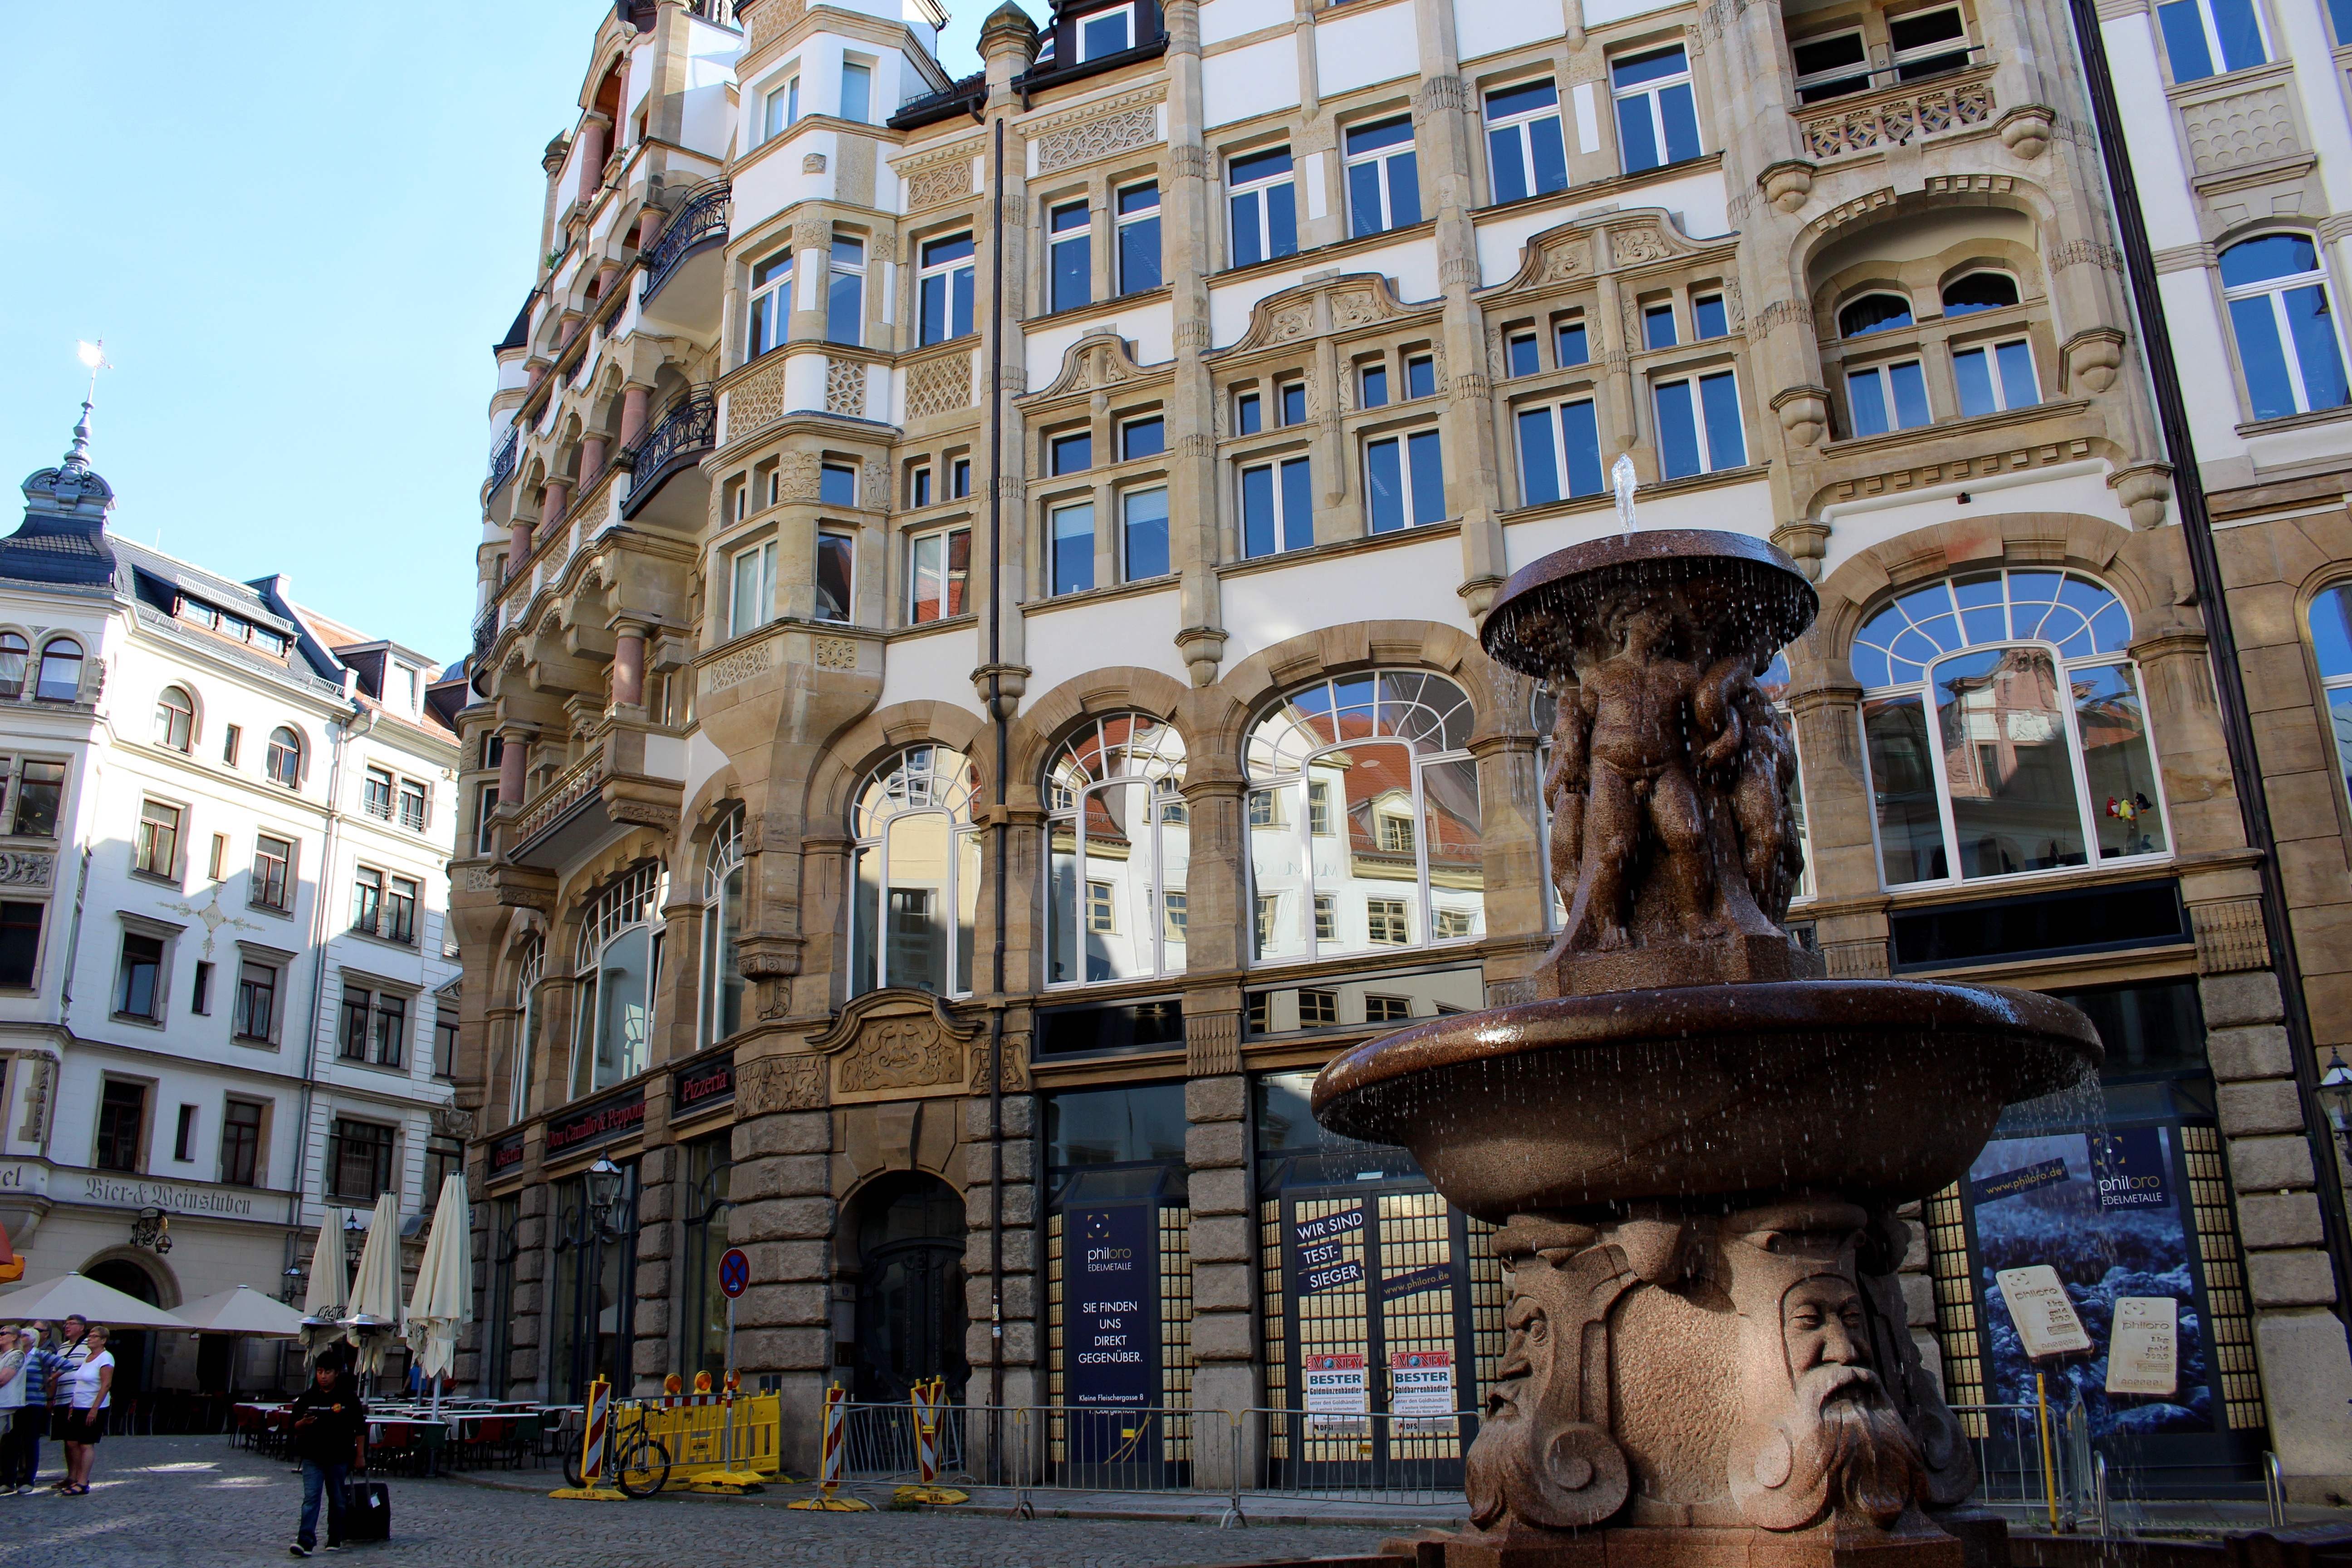
architecture, road, street, town, building, palace, old, city, cityscape, downtown, plaza, autumn, landmark, facade, tourism, old building, water fountain, ornament, historic building, old house, fountain, germany, leipzig, town square, historically, water feature, neighbourhood, housewife, town center, fountain city, urban area, human settlement